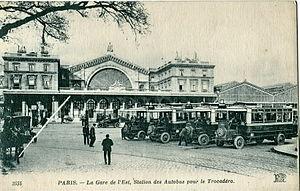
L’enclos Saint-Lazare, ou clos de Saint-Lazare, est un ancien clos de Paris situé dans l'actuel 10ᵉ arrondissement, sur les anciens 3ᵉ et 5ᵉ arrondissements. Le territoire autrefois occupé par l'enclos est bordé au sud par la rue de Paradis, à l'est par la rue du Faubourg-Saint-Denis, au nord par le boulevard de la Chapelle et à l'ouest par la rue du Faubourg-Poissonnière.
La Société des transports en commun de la région parisienne, ou STCRP, est la société qui a exploité les transports de voyageurs en surface dans l'ancien département de la Seine de 1921 à 1941, pour le compte de cette collectivité.
Toutes ces belles promesses est un film français de Jean-Paul Civeyrac sorti en 2003
La Compagnie générale des omnibus est constituée en 1855 par fusion de plusieurs compagnies de transports urbains parisiens, sur la pression des autorités de l'époque soucieuses d'organiser le transport public de voyageurs à Paris.